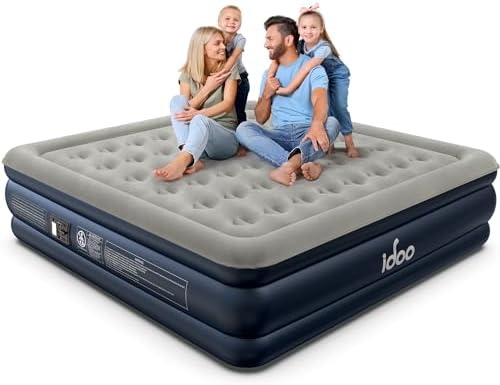
iDOO King Size Air Mattress with Built in Pump, 18" Raised Comfort Blow up Mattress King, Upgraded Inflatable Mattress for Guest Home, Temporary Air Bed with Storage Bag, colchon inflable, 750lbs Max
Upgraded Air Pump - This king size air mattress with built in electric single air pump has been validated over the years and matched with our own design, which is much easier and quicker to use - no additional manual valve, which effectively reduces leaks and inflation/deflation time Unique Four Chamber Structure - Exclusive and Innovative four chamber structure, making the entire king air mattress extremely supportive and comfortable. Enjoy ultimate comfort and support with the iDOO 18" king size air mattress with built in pump raised, featuring 48 air coils with a maximum load of 750 lbs Upgrade of Material - iDOO inflatable mattress is made of new PVC material formula with K80 resin, which is more tough and wear-resistant, and not easy to deform. A non-slip strip on the bottom provides stability, reduces noise and prevents tipping or slipping. In addition, all iDOO blow up mattress come with a repair kit for easy repairs in the event of an accidental puncture or tear Space-efficient - Included with a convenient storage pouch, it tidily fits into a cabinet, staying out of sight until needed. Our king air mattress, when inflated, holds a inflated dimension of 80*76*18ines, it's ready to use at a moment's notice. Quick to setup for overnight guests, it's ready to use at a moment's notice Tips: Before use, please keep the floor flat and clean, and read the instructions carefully. Included accessories include repair patch, carrying bag and user manual. Besides, the PVC material will naturally expand and stretch, and it will look like it is leaking - this is normal. Just re-inflate the mattress regularly to keep it firm
Brand: iDOO
Category: Furniture > Beds & Accessories > Beds & Bed Frames > Air Beds